List of shipwrecks of Isle Royale

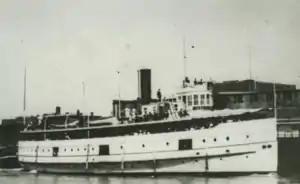
SS America

"All aboard are Rescued; Few Details of Accident are Given. Duluth, Minn. June 7 (AP) An old passenger steamer, the AMERICA, is lying on the bottom of Lake Superior tonight under 17 fathoms [31 m], of water. Its crew and passengers, about 45 in all, were taken off Isle Royale tonight, where they went when the ship sank this morning." --"Houghton Mining Gazette" (June 8, 1928)